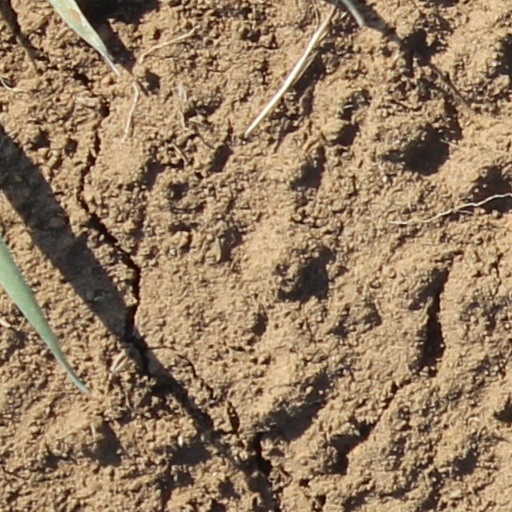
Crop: wheat